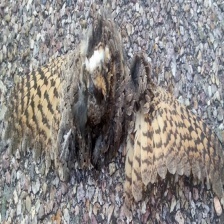
Species: COMMON POORWILL
Scientific name: PHALAENOPTILUS NUTTALLII